Lock picking

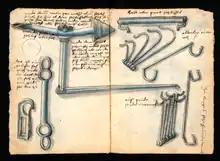
Various lock picks and tools for opening and picking locks from the Codex Löffelholz, Nuremberg 1505

Locks by definition secure or fasten something with the intention that access is possible only with the matching key. Despite this, criminal lock picking likely started with the first locks. Famed locksmith Alfred Charles Hobbs said in the mid-1800s: